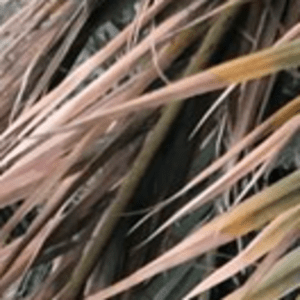
Label: Potassium Deficiency